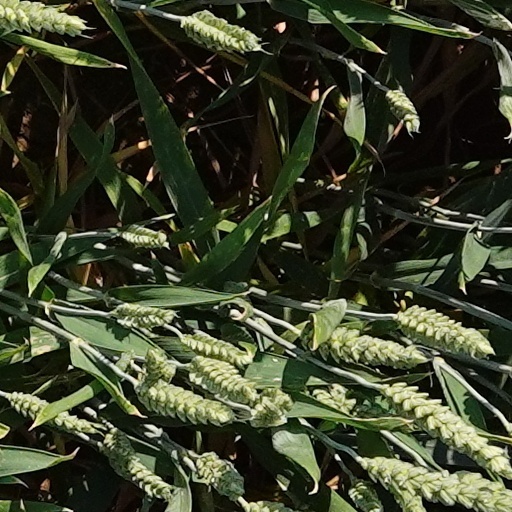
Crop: wheat